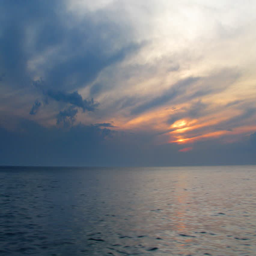
rainy clouds in the sunset , above the sea